Reggie Nelson

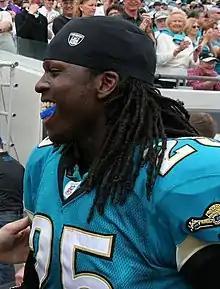
Nelson in 2007

On July 28, 2007, the Jacksonville Jaguars signed Nelson to a five–year, $9.55 million contract that includes $7.20 million guaranteed and a signing bonus of $5.04 million.